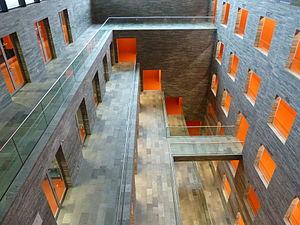
L'orange est un champ chromatique de couleurs vives qui, sur le cercle chromatique, prennent place entre le rouge et le jaune.